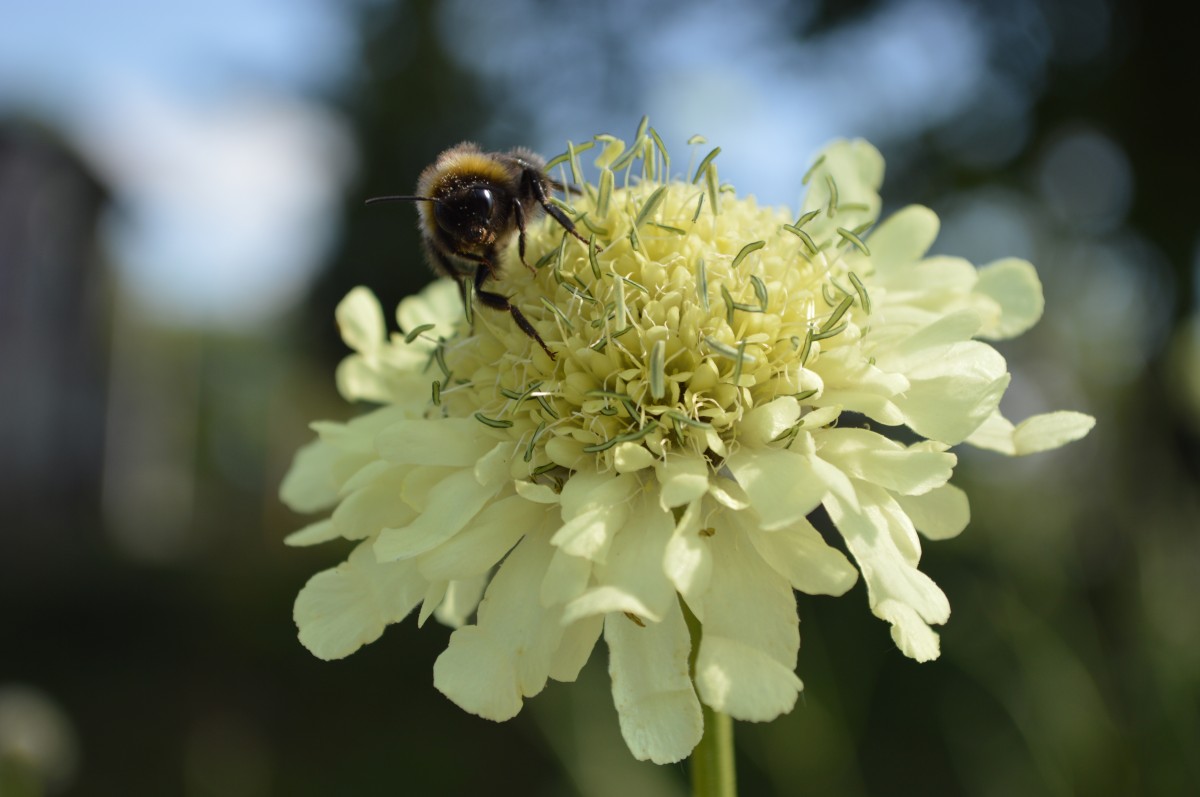
Tags: branch, blossom, flower, petal, pollen, botany, flora, fauna, invertebrate, wildflower, close up, nectar, macro photography, flowering plant, honey bee, land plant